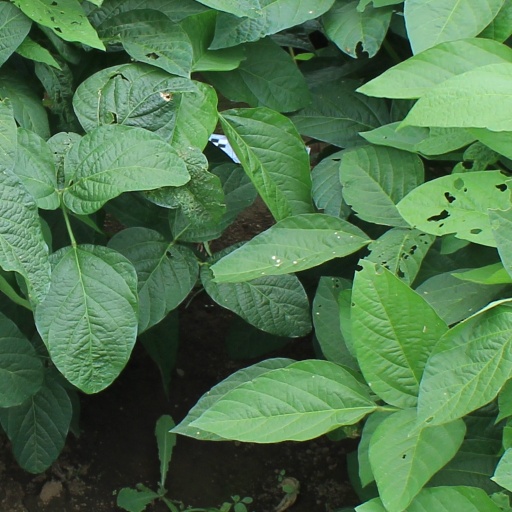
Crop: soybean